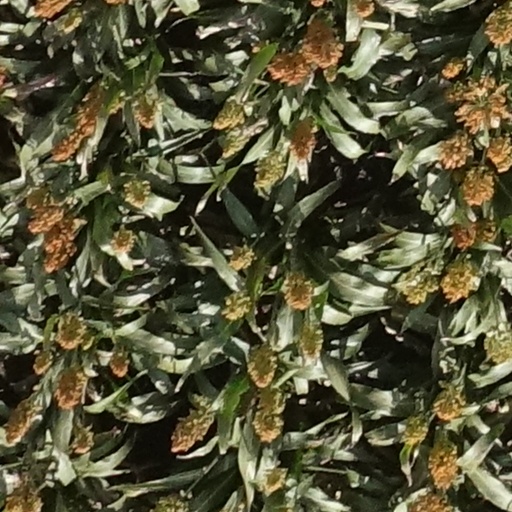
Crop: sorghum